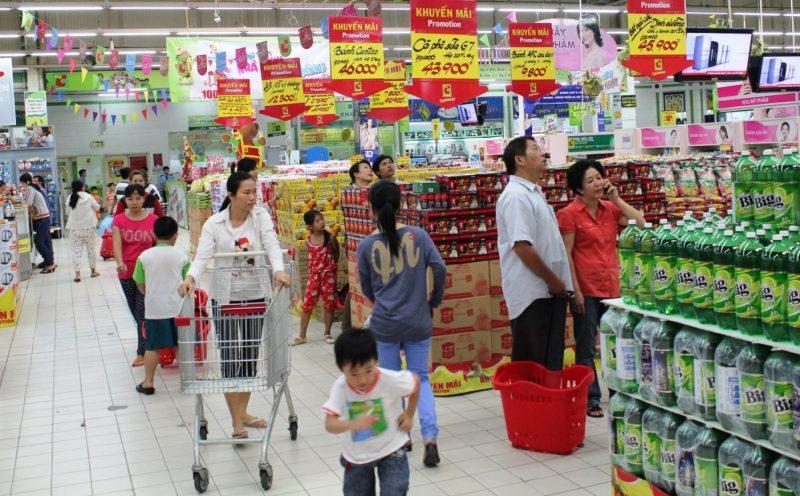
có một người phụ nữ mặc áo trắng đang đẩy theo một chiếc xe đẩy siêu thị